Haunted Castle (2001 film)

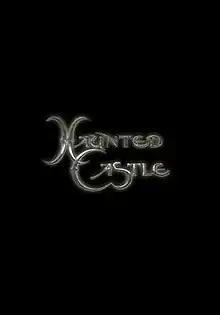

Haunted Castle is a 2001 animated horror film in IMAX theaters. The film is rated PG and is computer-animated with 3D effects.